Blue Angels

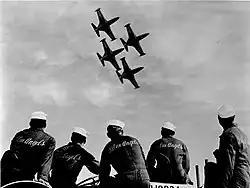
Support crew watches their team flying Grumman F9F-2 Panther jet fighters, 1952

Applicants "rush" the team at one or more airshows, paid out of their own finances, and sit in on team briefs, post-show activities, and social events. It is critical that new officers fit the existing culture and team dynamics. The application and evaluation process runs from March through early July, culminating with extensive finalist interviews and team deliberations. Team members vote in secret on the next year's officers. Selections must be unanimous.